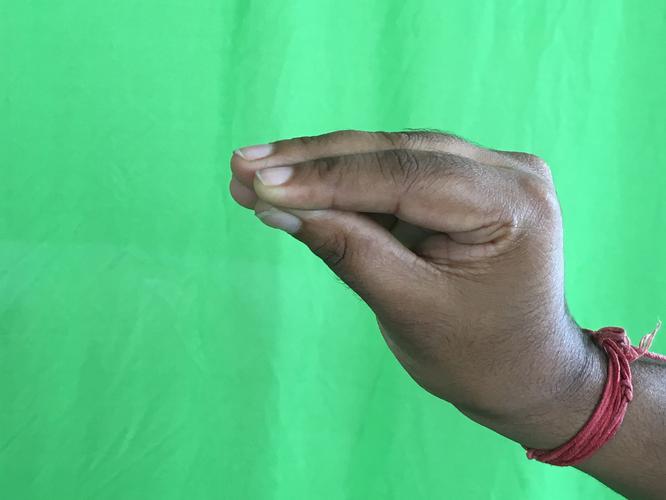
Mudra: Mukulam
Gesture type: single_hand